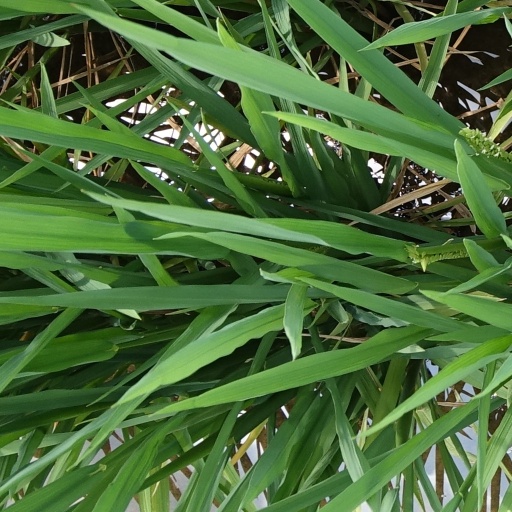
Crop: rice